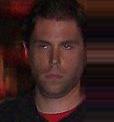
Age: 26